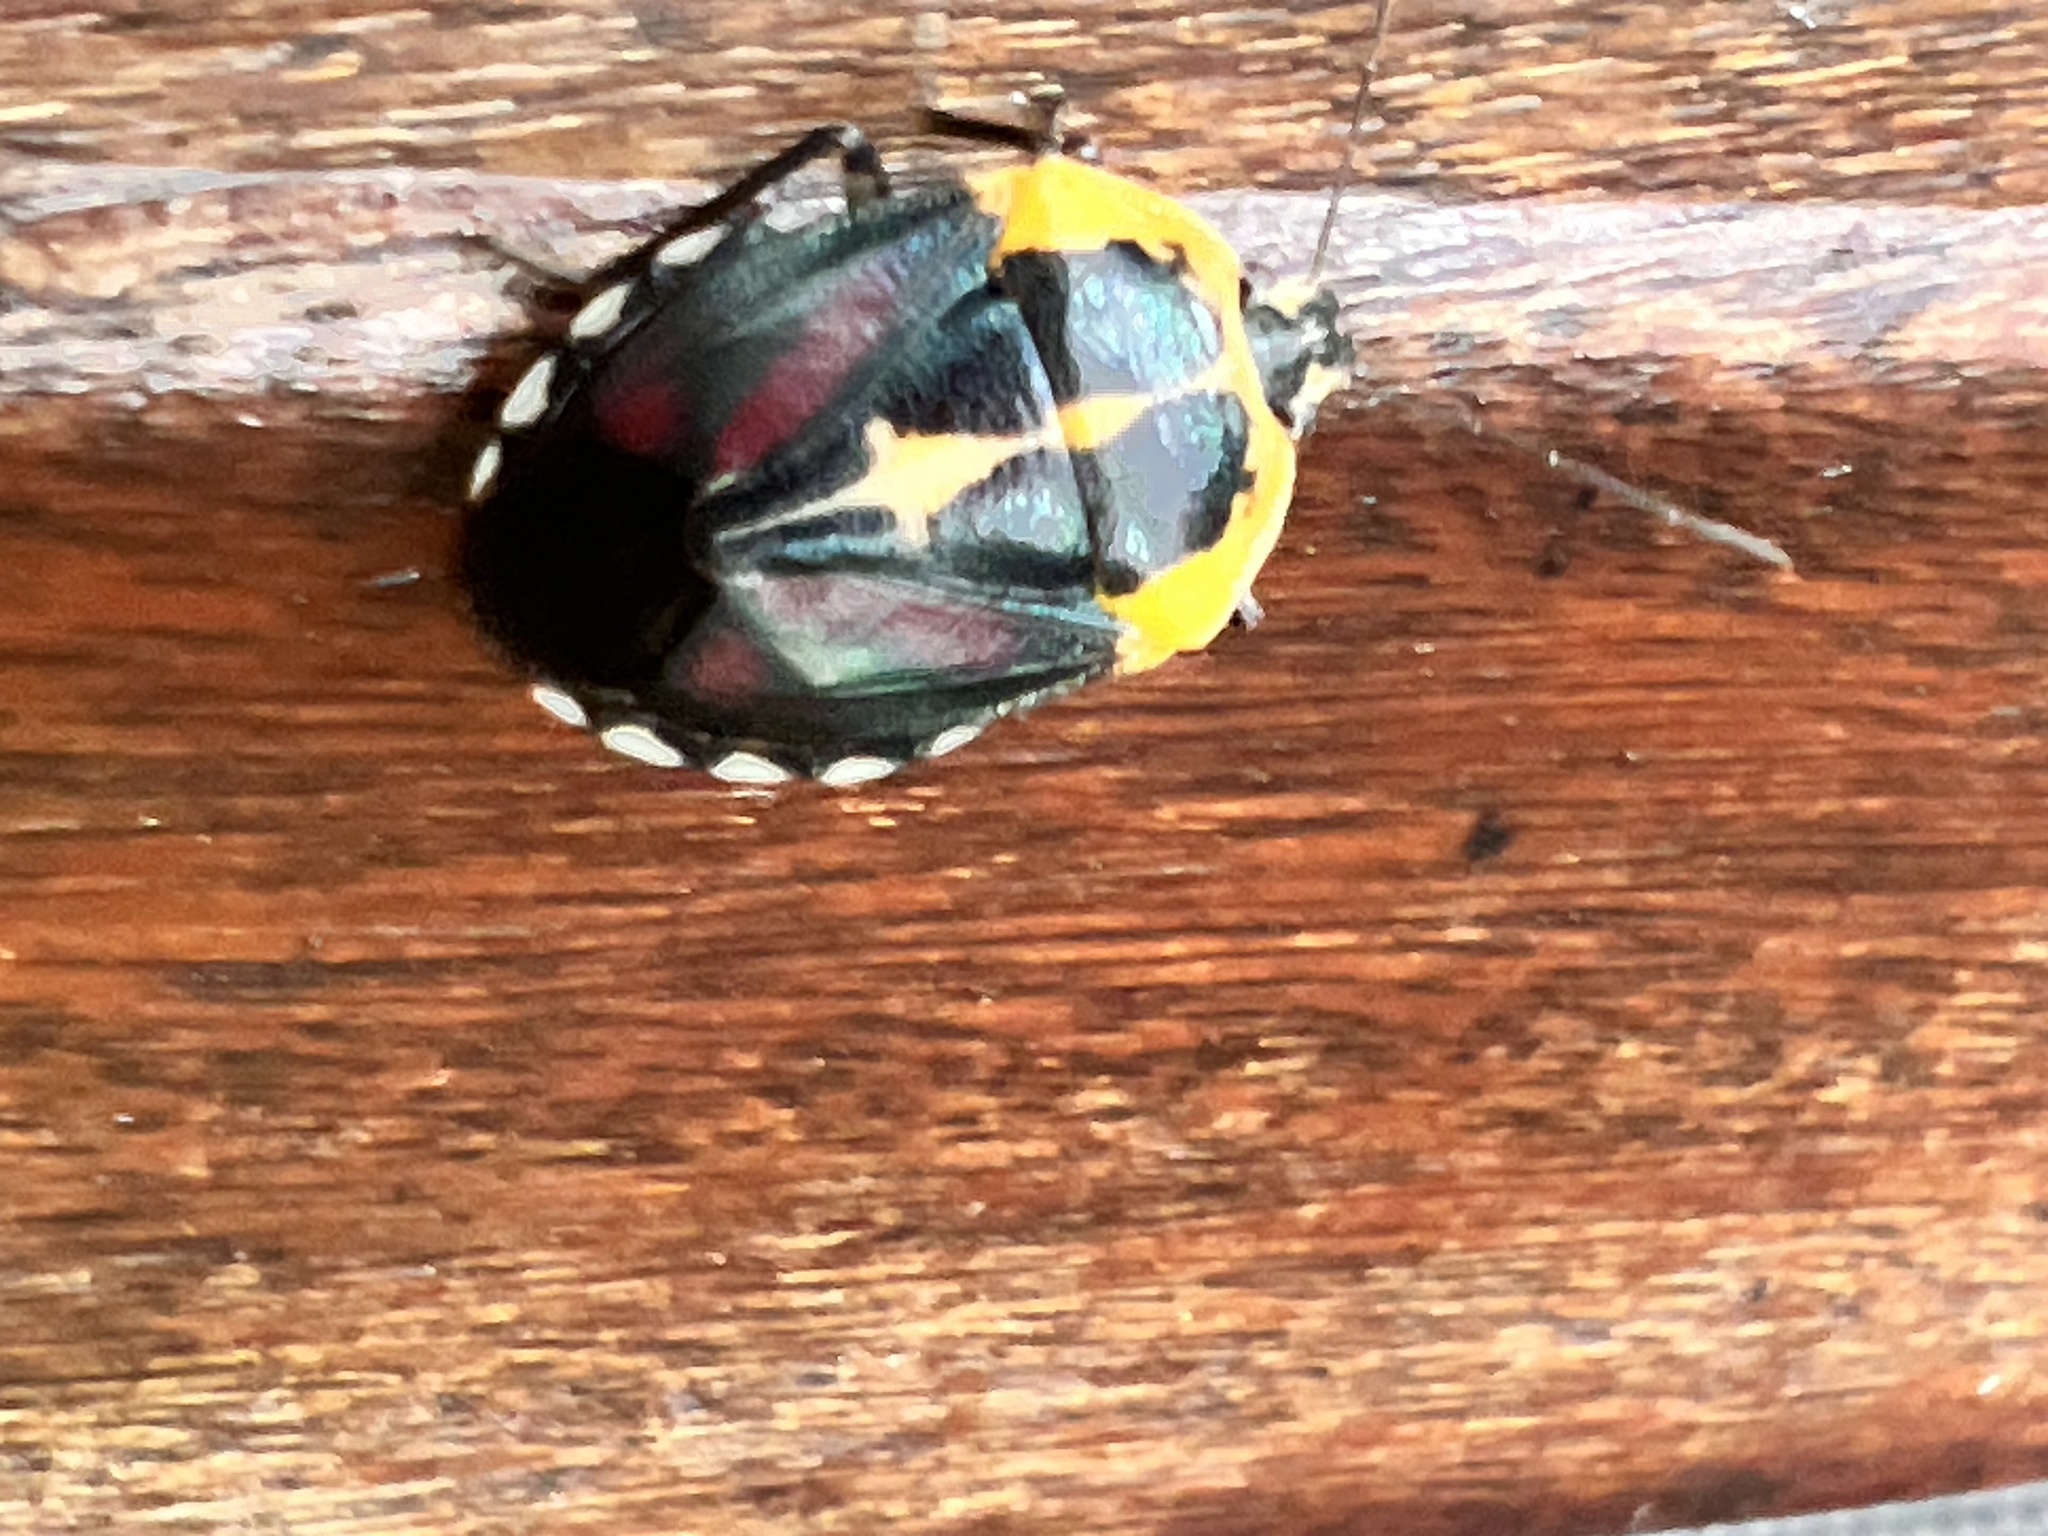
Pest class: stink_bug